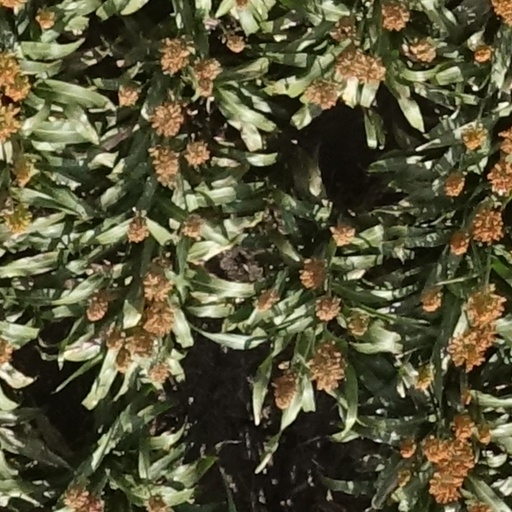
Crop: sorghum